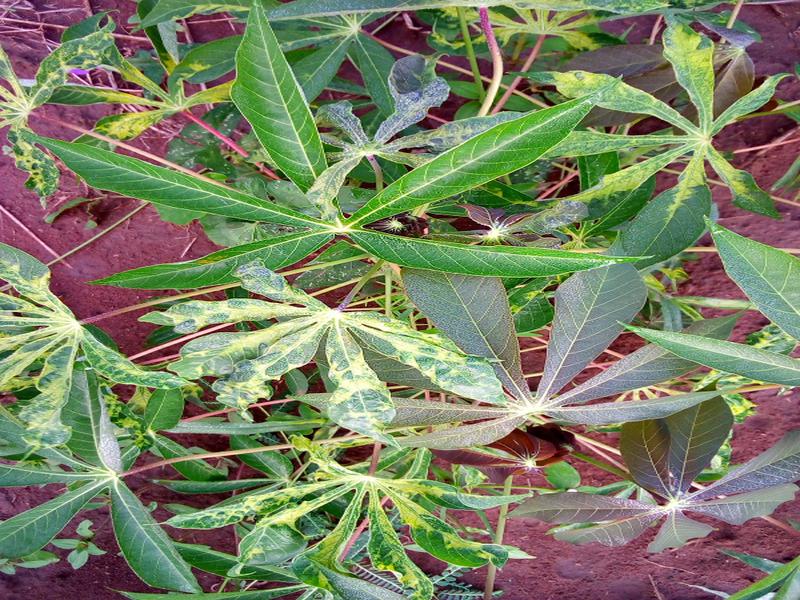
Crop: cassava
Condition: mosaic_disease